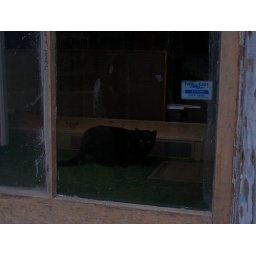
Angry cat in old building